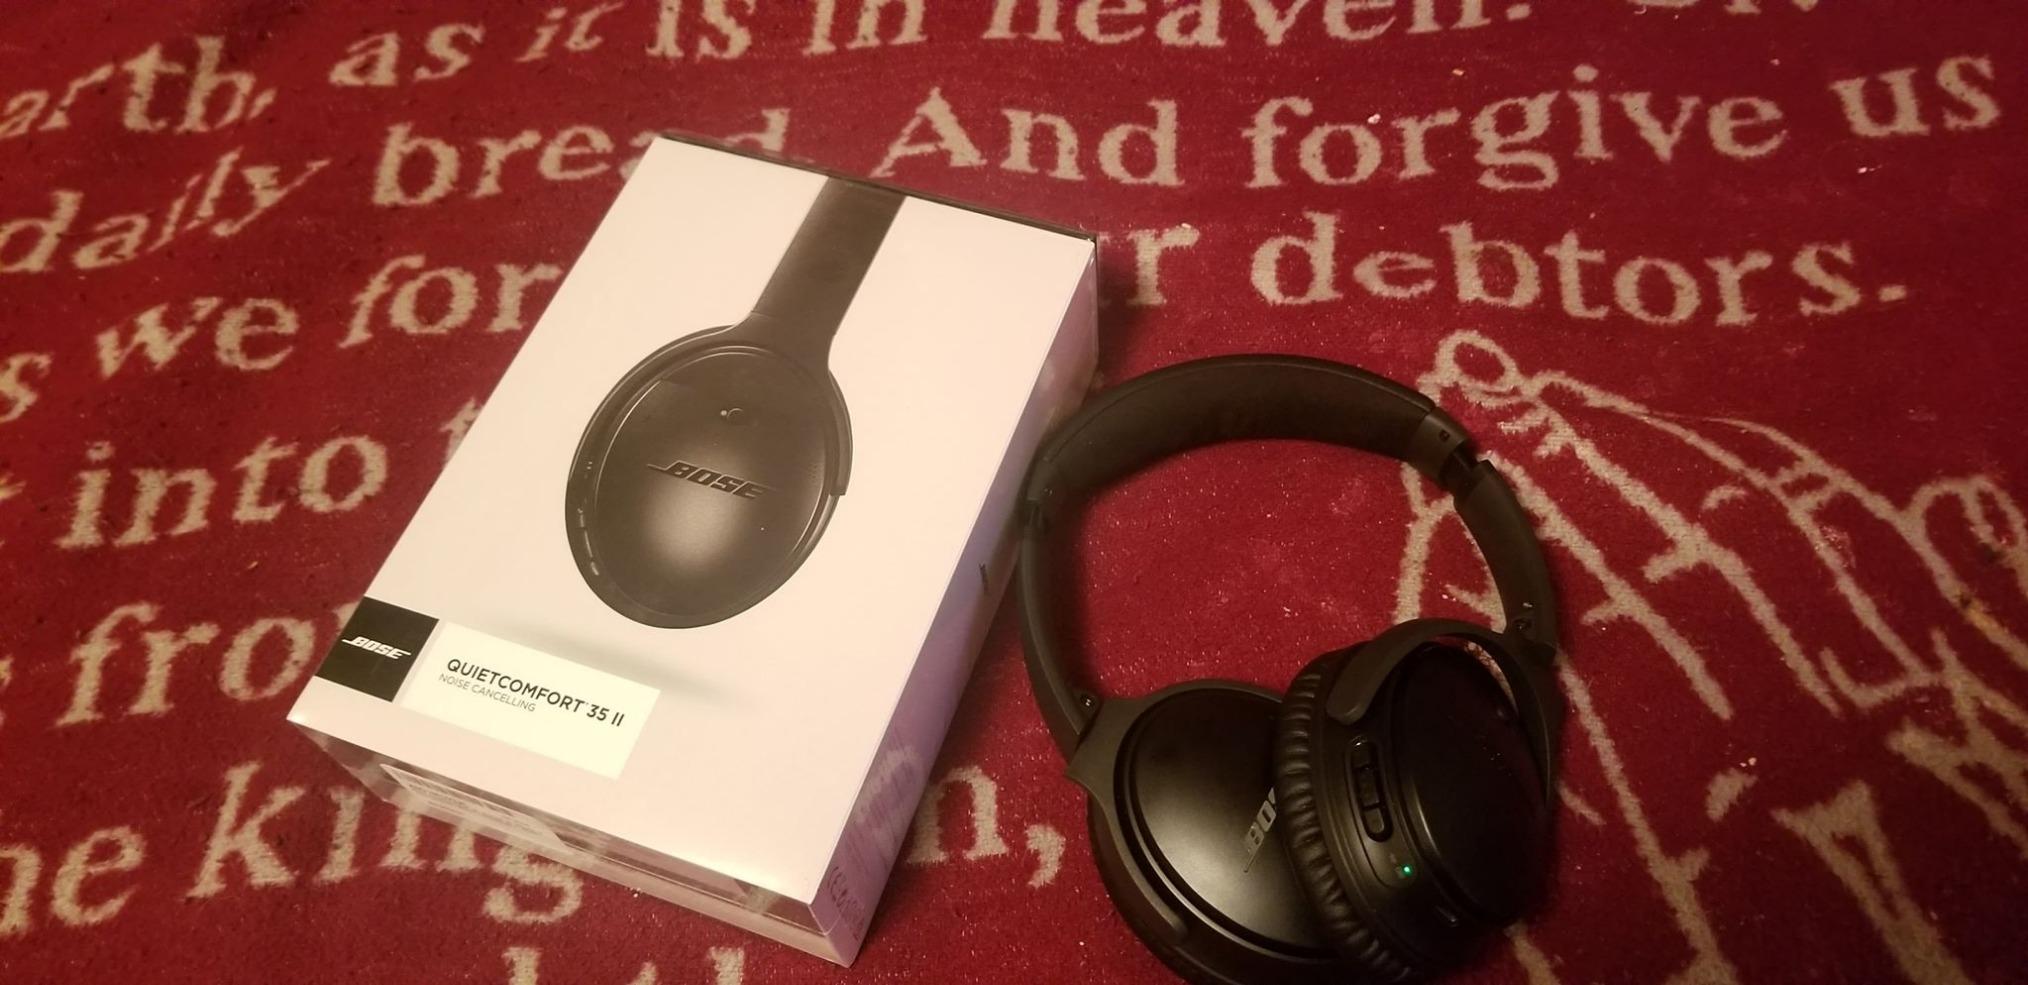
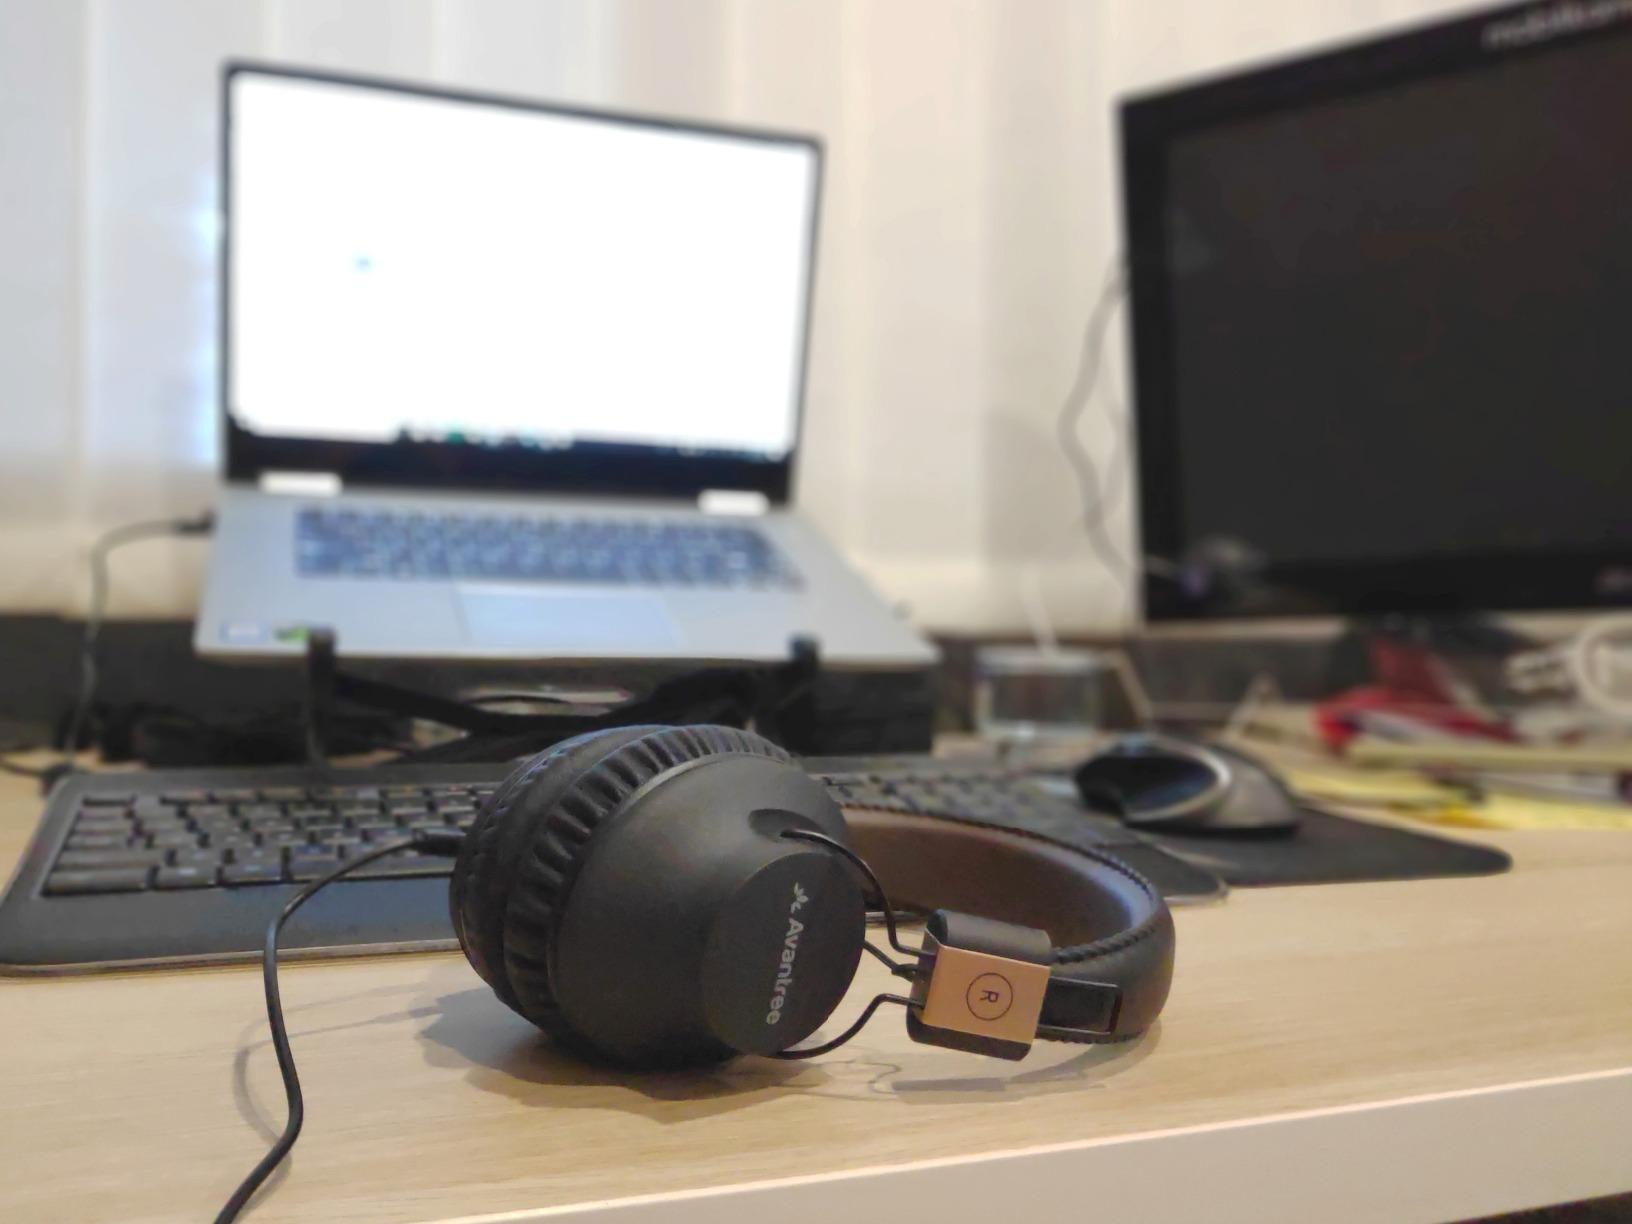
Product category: headphones
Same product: no